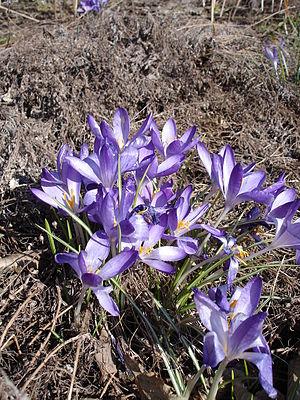
Cette liste de Tracheophyta de Bosnie-Herzégovine, ainsi que d’espèces introduites est un aperçu incomplet d’espèces de mousses, de fougères, de gymnospermes et d’angiospermes citées dans la littérature disponible en langues bosniaque, croate, serbe et serbo-croate. Cet aperçu n’inclue pas des espèces cultivées ni celles occasionnellement introduites.